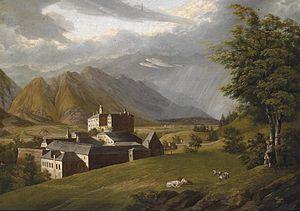
Le château d'Ambras constitue un ensemble en style Renaissance et se situe au sud d'Innsbruck en Autriche.
Carl Conjola est un peintre allemand de paysages.